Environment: real
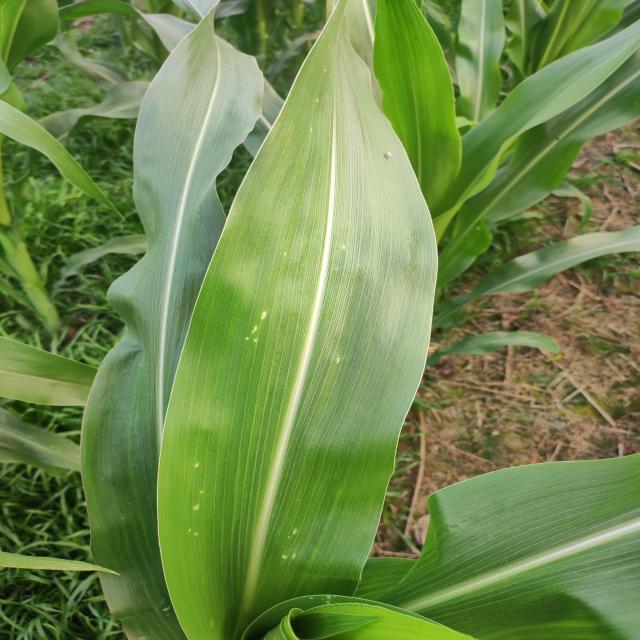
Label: fall_armyworm